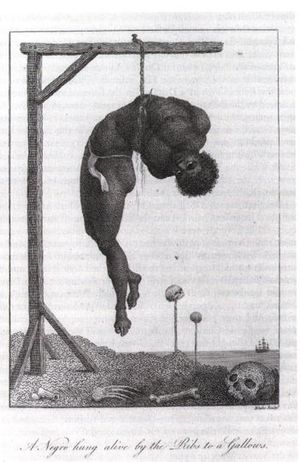
Dansk slavehandel / Slavernes kår
Citat: "En neger hængt levende ved ribbenene i en galge", illustration af William Blake i bog af kaptajn John Stedman fra 1796. Motivet er hentet fra nederlandsk Surinam som agitation mod slavehandel og slaveri.
Dansk slavehandel foregik fra ca. 1670 – 1802. Tæt ved 100.000 slaver blev transporteret over Atlanterhavet på danske skibe.